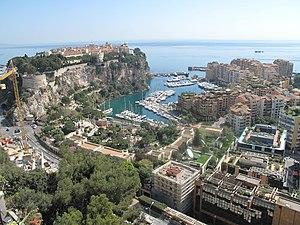
Le port de Fontvieille vu depuis le jardin exotique de Monaco.